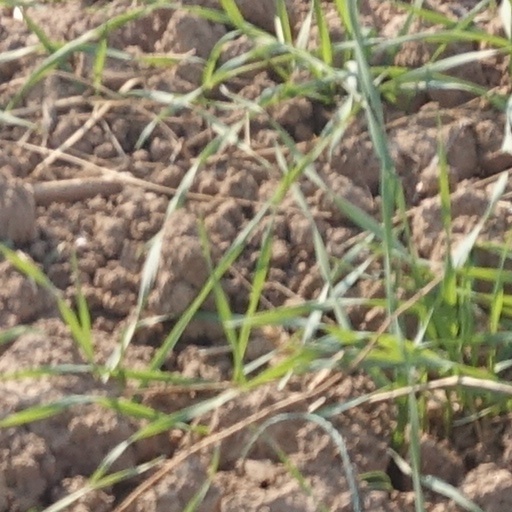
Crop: wheat